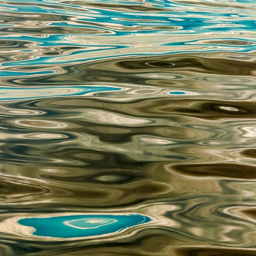
an abstract image formed , momentarily , on the surface of water off the coast .